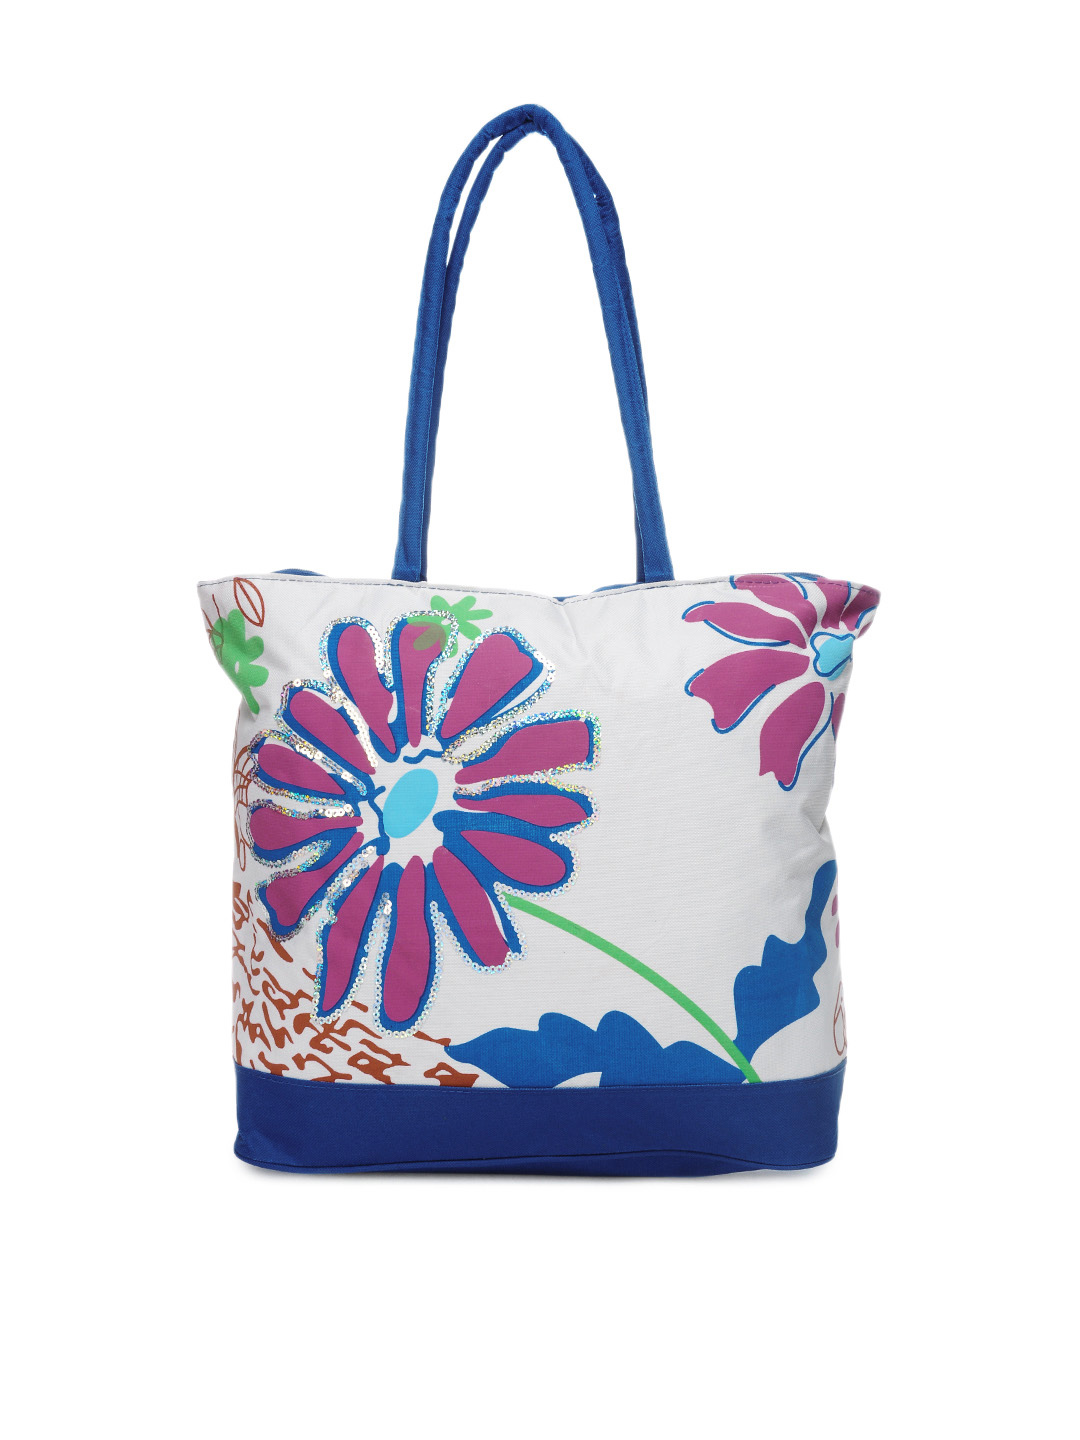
Stoln Women Navy Blue Handbag
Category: Accessories / Bags / Handbags
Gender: Women
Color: Navy Blue
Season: Summer 2012
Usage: Casual